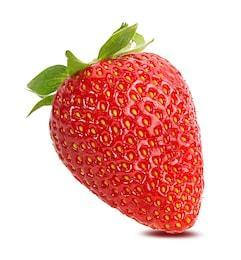
Label: Strawberry